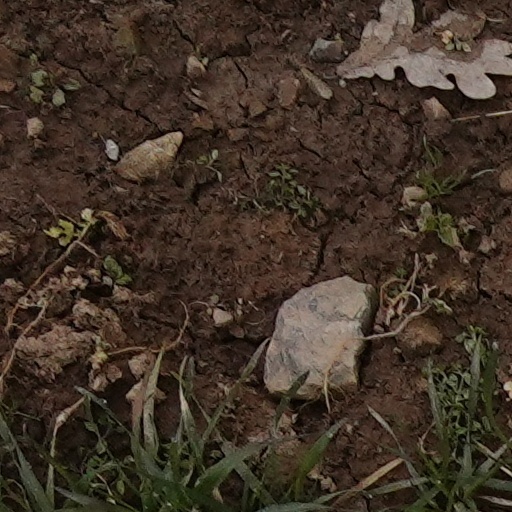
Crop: wheat